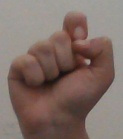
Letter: fa